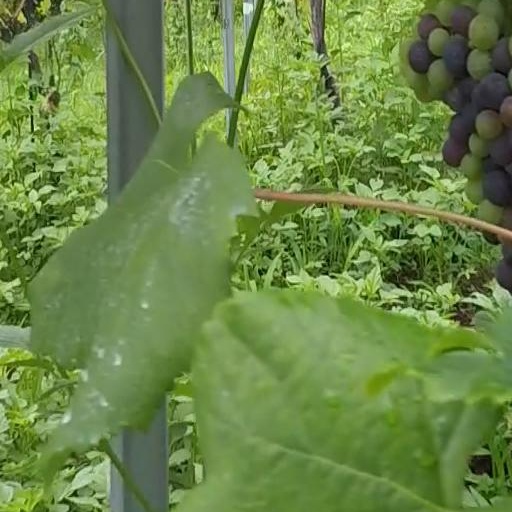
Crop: grape